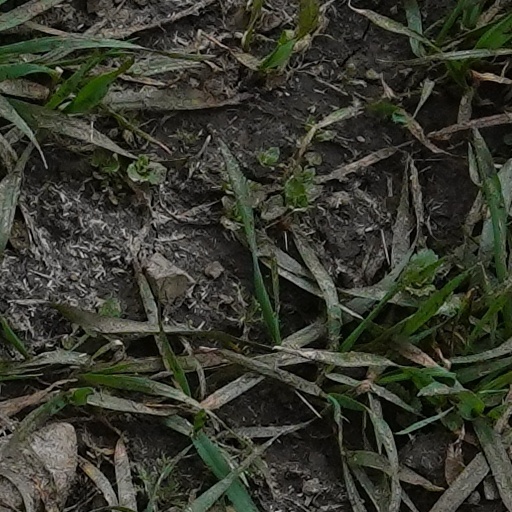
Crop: wheat